Leg spin

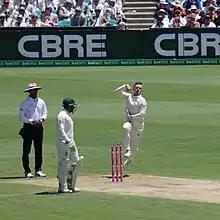
Mason Crane bowling a leg break during the 2017–18 Ashes series

Leg break: In the definition of a leg break, some sources actually include the bowler being a leg spinner, which implies that only leg spinners can bowl leg breaks; all leg breaks are bowled by leg spinners. Other sources do not include the bowler being a leg spinner in the definition of a leg break, and say a leg break is simply a delivery that spins from the legside to the offside, and so can also be bowled by other types of bowler. In this case, leg breaks are (only) mostly bowled by leg spinners.